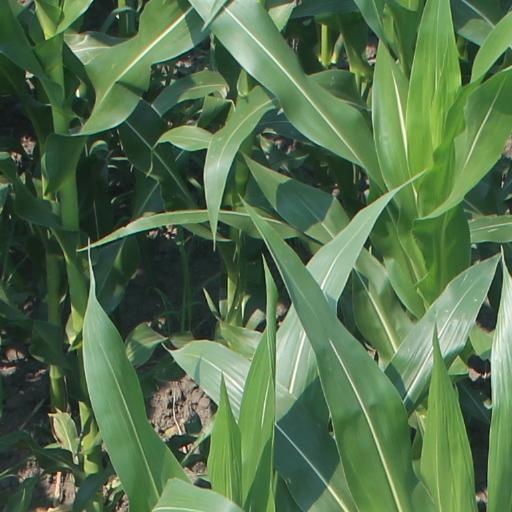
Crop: maize; corn